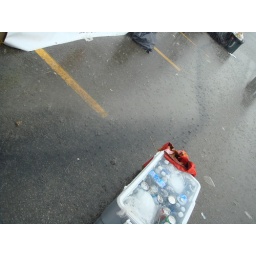
someone's bag of grill charcoal was running off black dust in the rain.